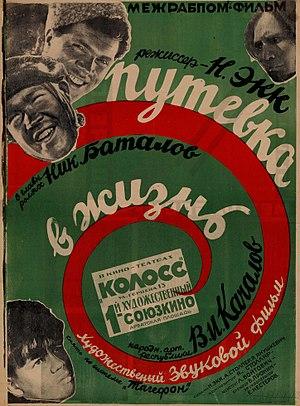
Le Chemin de la vie est un film soviétique réalisé par Nikolai Ekk, sorti en 1931. Le scénario est inspiré par le livre de Matvei Pogrebinski écrit en collaboration avec Maxime Gorki La Commune de travail OGPU connu également sous le titre La Fabrique de l'homme narrant l'histoire de la colonie d'enfants Bolchevskaïa dans l'oblast de Moscou que Pogrebinski avait dirigée en 1926-1928, appliquant les méthodes éducatives élaborées par Anton Makarenko.
Nikolaï Petrovitch Batalov est un comédien russe puis soviétique né le 6 décembre 1899 à Moscou et mort le 10 novembre 1937 à Moscou. Il est le frère du comédien renommé Vladimir et l'oncle d'acteur et réalisateur Alexeï Batalov.